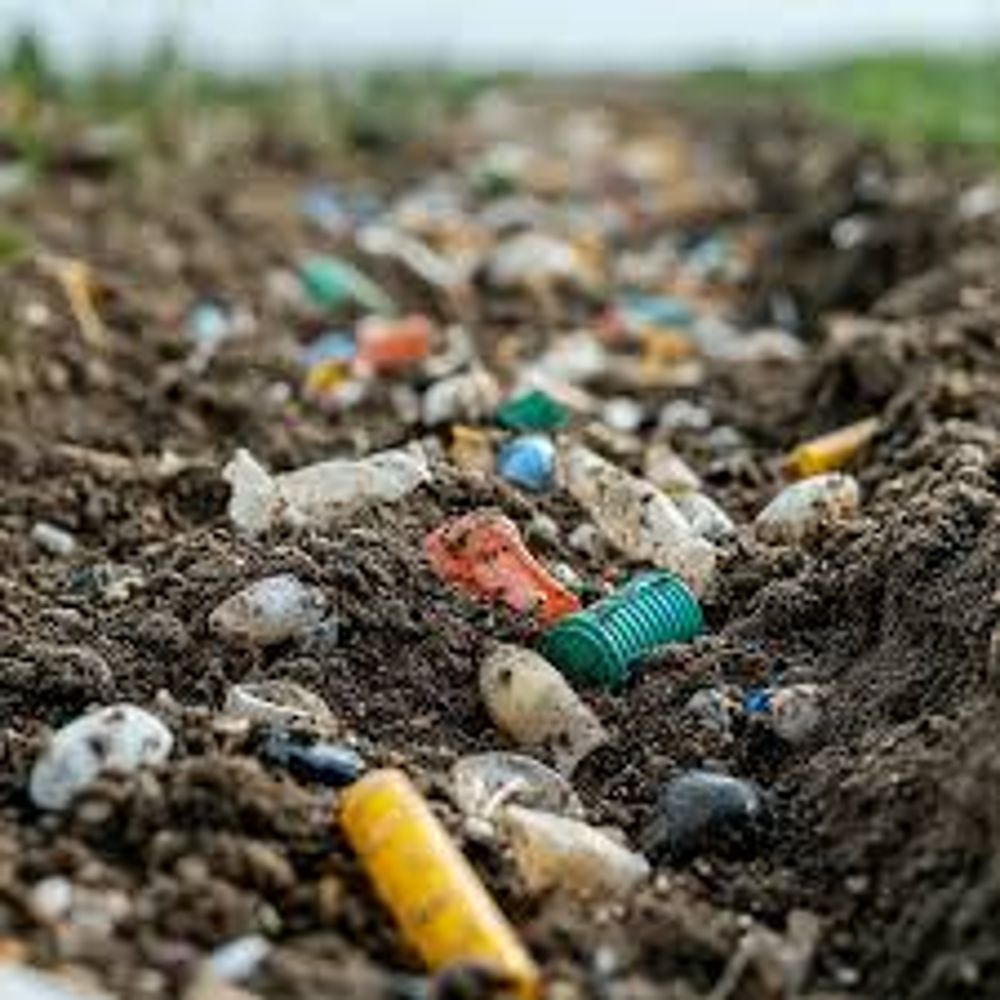
Body of water present: no
Land polluted: yes
Water polluted: no
Pollution percentage: 40%